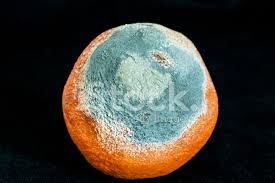
Label: trash